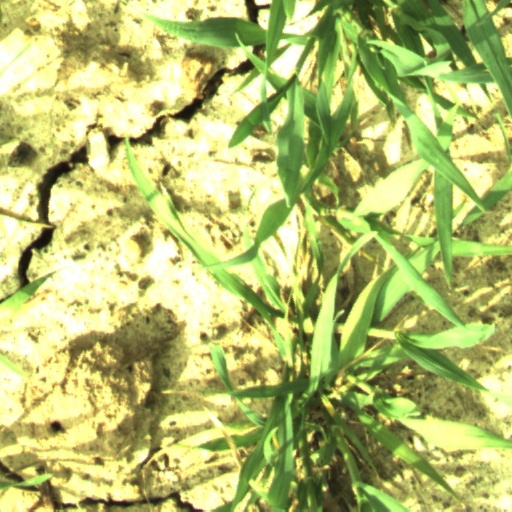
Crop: wheat